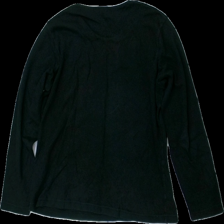
View: back
Type: Top
Category: Ladies
Brand: Not in the list
Brand text on label: time
Colors: Black, White, Pink
Material: 100% cotton
Pattern: Floral print
Cut: Regular
Size: L
Damage location: middle right
Damage 2 location: bottom right
Damage 3 location: bottom right
Price range: <50
Recommended usage: Export
Description: svart långärmad tröja med blomma på, urtvättad
Comment: urtvättad